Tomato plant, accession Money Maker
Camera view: horizontal (90 deg, fisheye); turntable rotation: 150 degrees
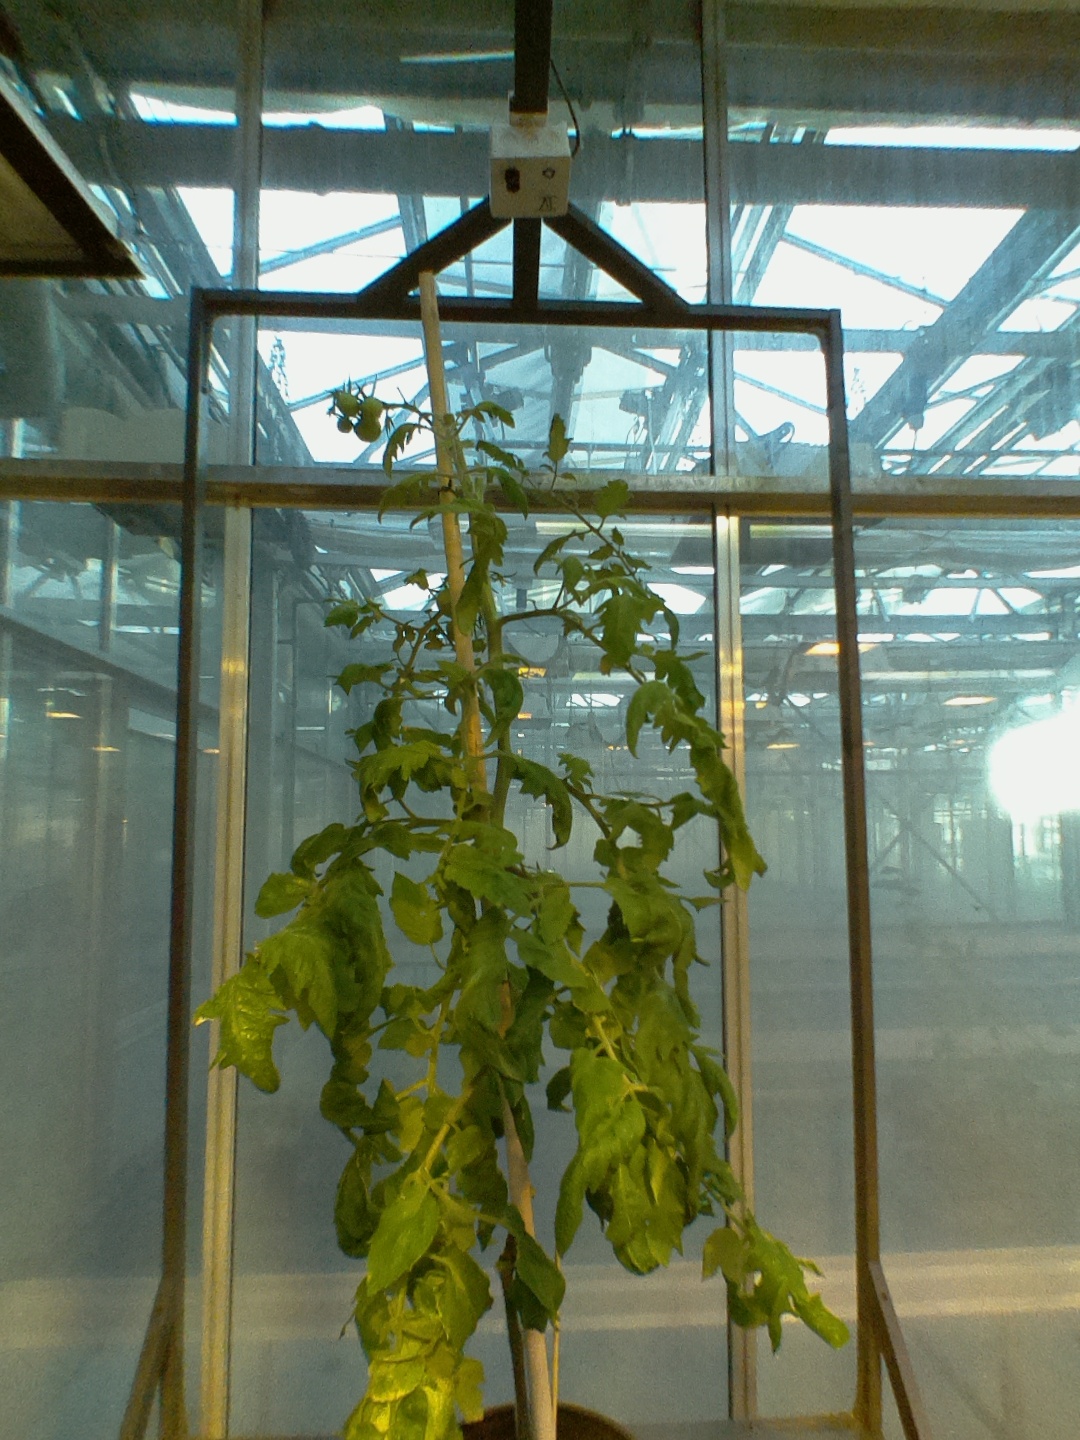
BBCH growth stage 79: 90% -100% of final fruit size